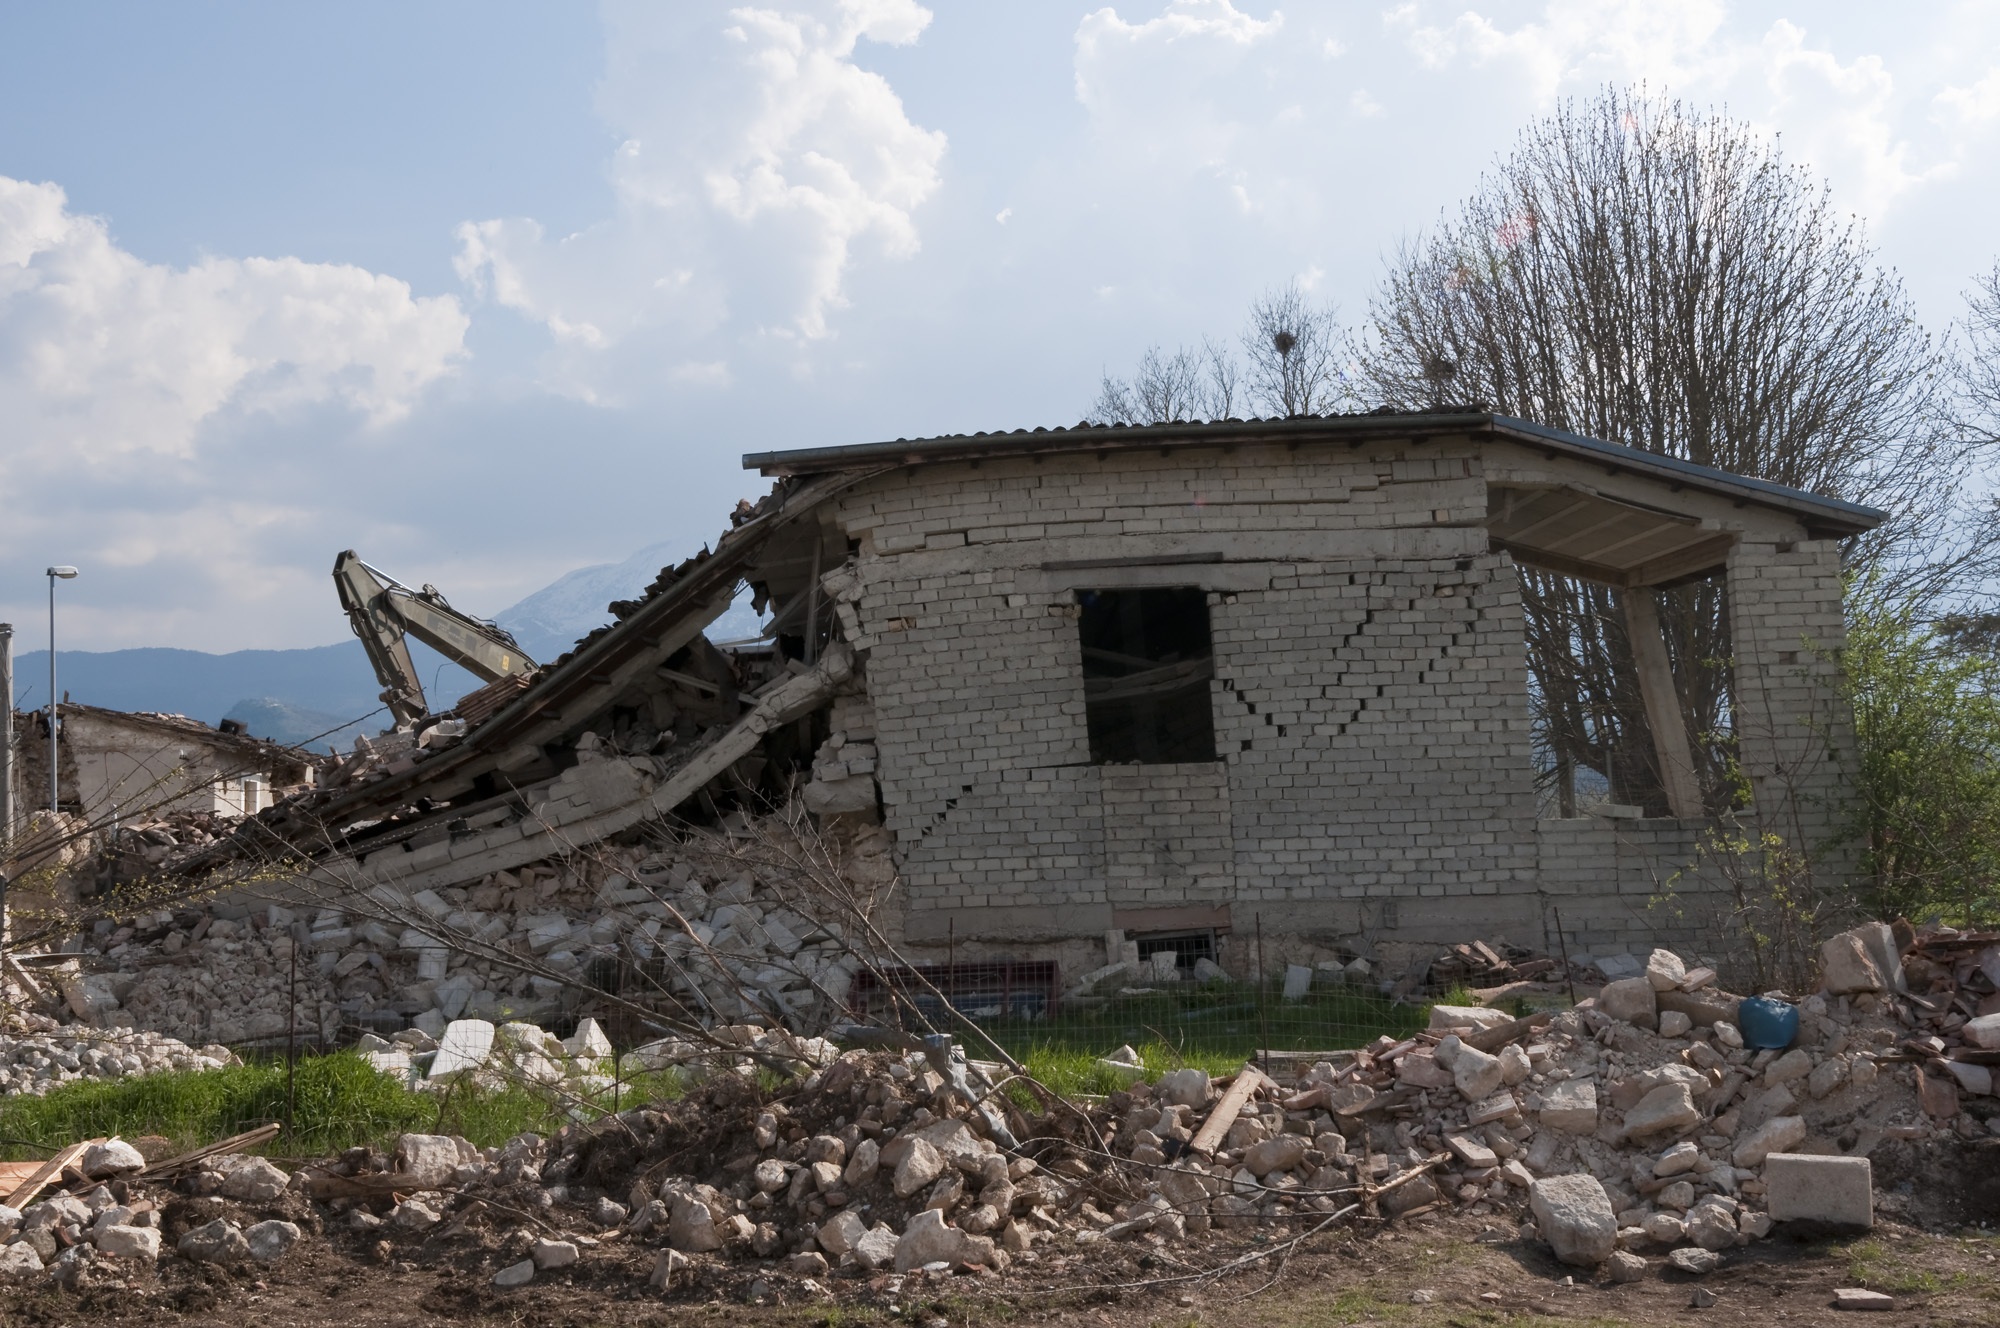
house, building, alley, home, hut, shack, rubble, ruins, disaster, demolition, roads, earthquake, collapse, historical centre, onna, glimpse, geological phenomenon